Shinano-Arai Station

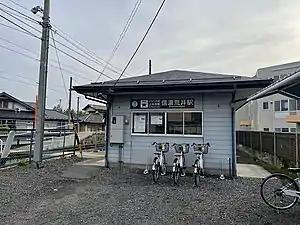
Shinano-Arai Station in April 2022

is a railway station in the city of Matsumoto, Nagano, Japan, operated by the private railway operating company Alpico Kōtsū.